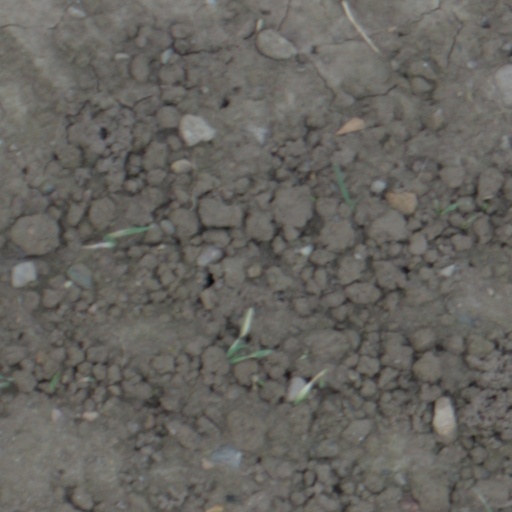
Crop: wheat